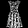
Label: Dress